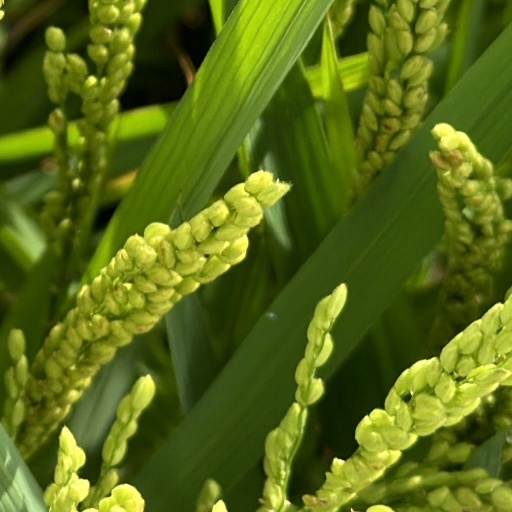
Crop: rice